Dexterity (video game)

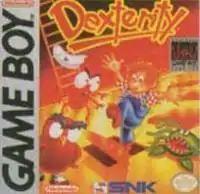
North American cover art

Dexterity, known as in Japan, is a puzzle video game released by SNK for the Game Boy in 1990. The game consists of a square-shaped floor covered in seven rows and eight columns of tiles (56 tiles in total). The goal of the game is to flip all of the light tiles into dark tiles. There are several enemies as the level advances. The game has a total of 30 rounds.